Pakistan Air Force

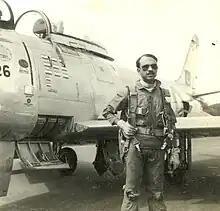
M.M. Alam, aka "Little Dragon", Indian kill marks visible on his Sabre

In December 2009, Pakistan saw the delivery of the PAF's first Saab 2000 Erieye AEW&C from Sweden and an Il-78MP aerial refueling tanker/military transport aircraft from Ukraine.